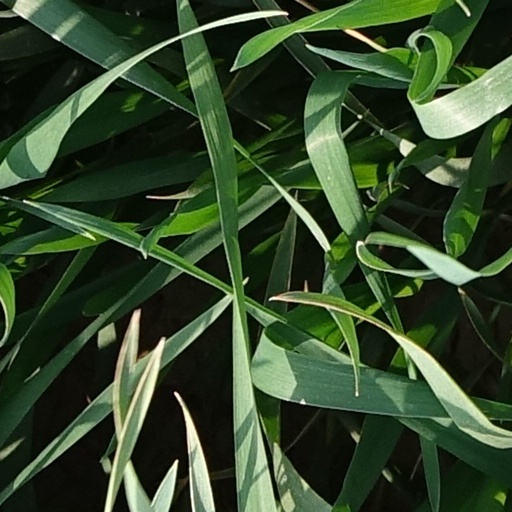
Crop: wheat